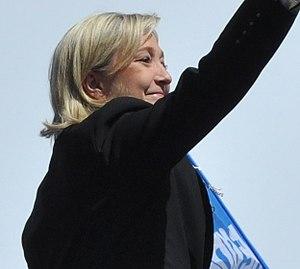
Le 1er mai 2012, comme chaque année, les militants du Front National ont défilé dans Paris et se sont retrouvés devant l'Opéra Garnier pour un meeting. Jean-Marie Le Pen et Marine Le Pen y ont prononcé chacun un discours, en pleine campagne de l'entre-deux tours de la présidentielle. Parmi les attentes, une consigne de vote de la part de la présidente du FN, qui n'en a pas donnée et a annoncé voter blanc à titre personnel.